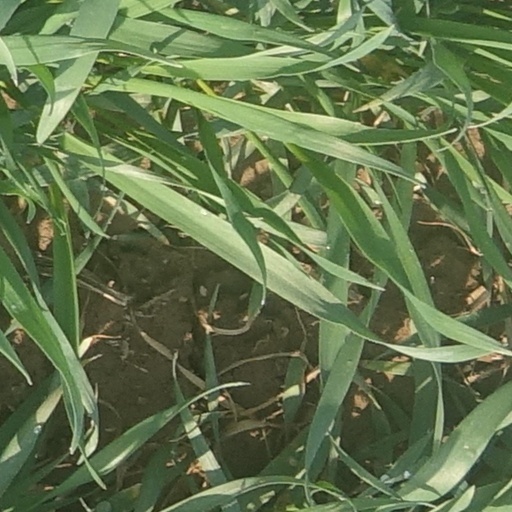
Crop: wheat